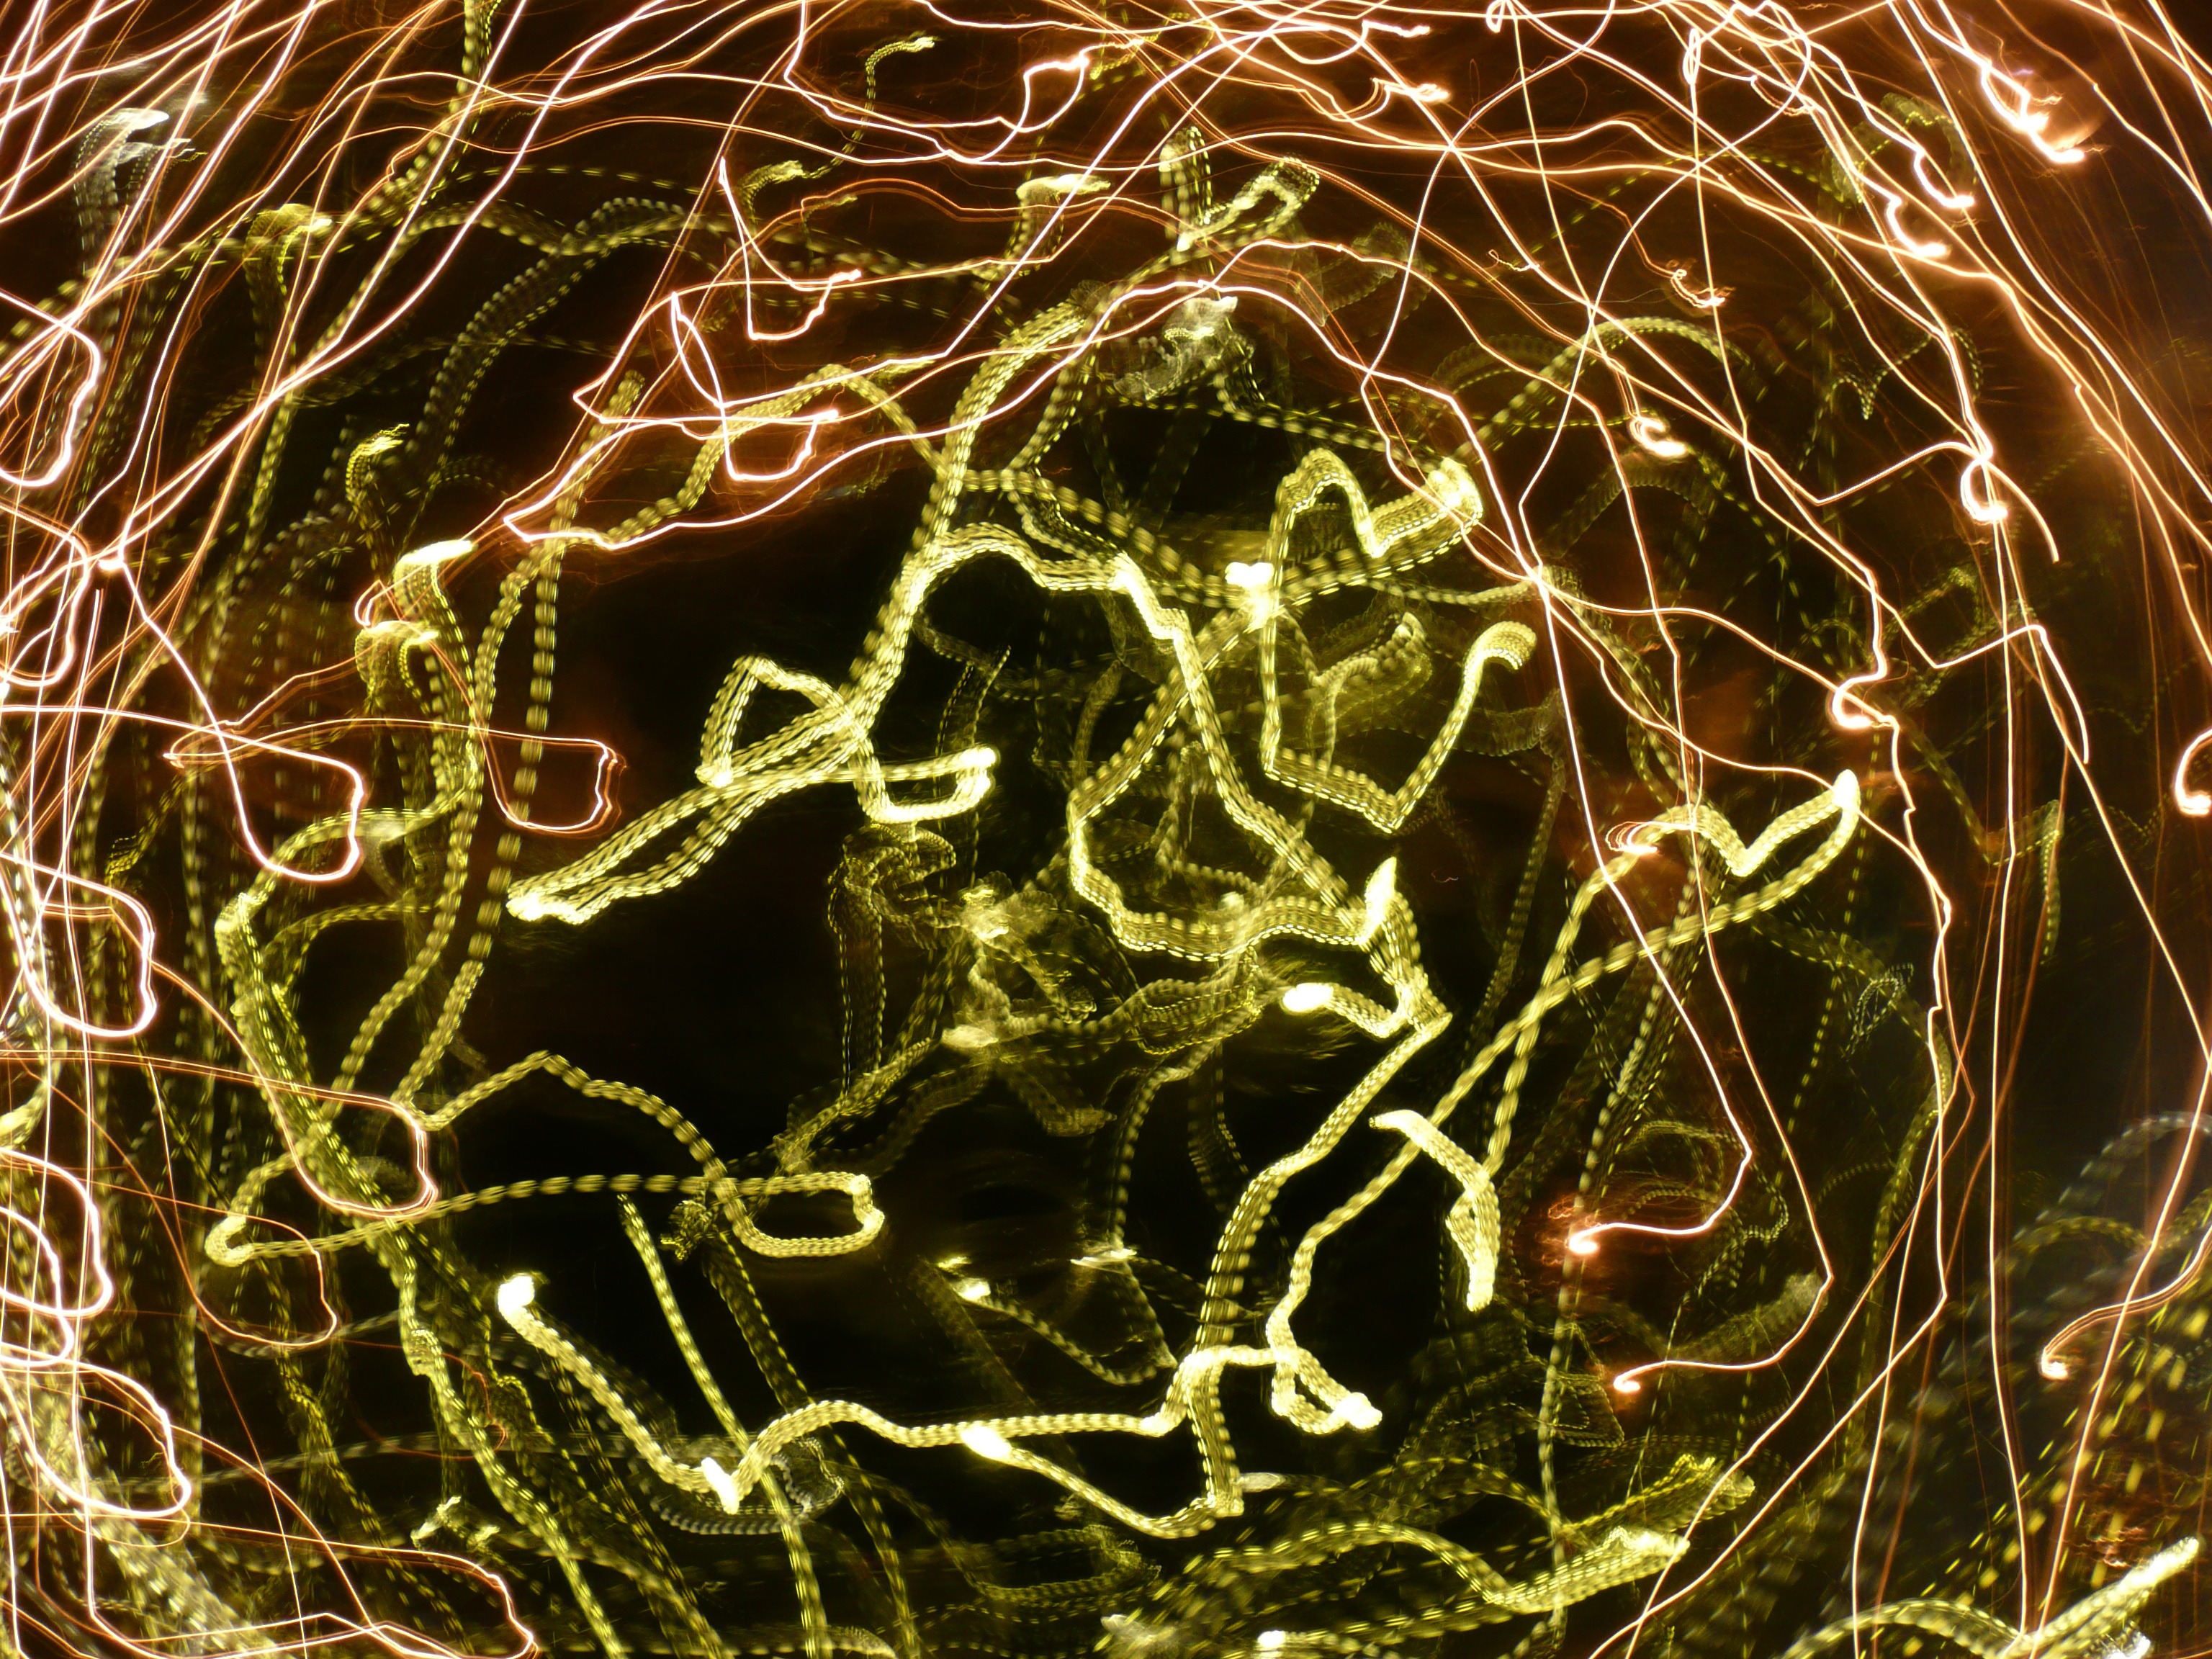
branch, creative, light, blur, abstract, technology, night, flower, motion, pattern, glow, movement, modern, neon, energy, illuminated, sparkle, tech, christmas decoration, lights, background, design, bright, digital, style, fantasy, contemporary, shiny, backdrop, illumination, effect, luminosity, template, christmas lights, optic, defocused, fractal art